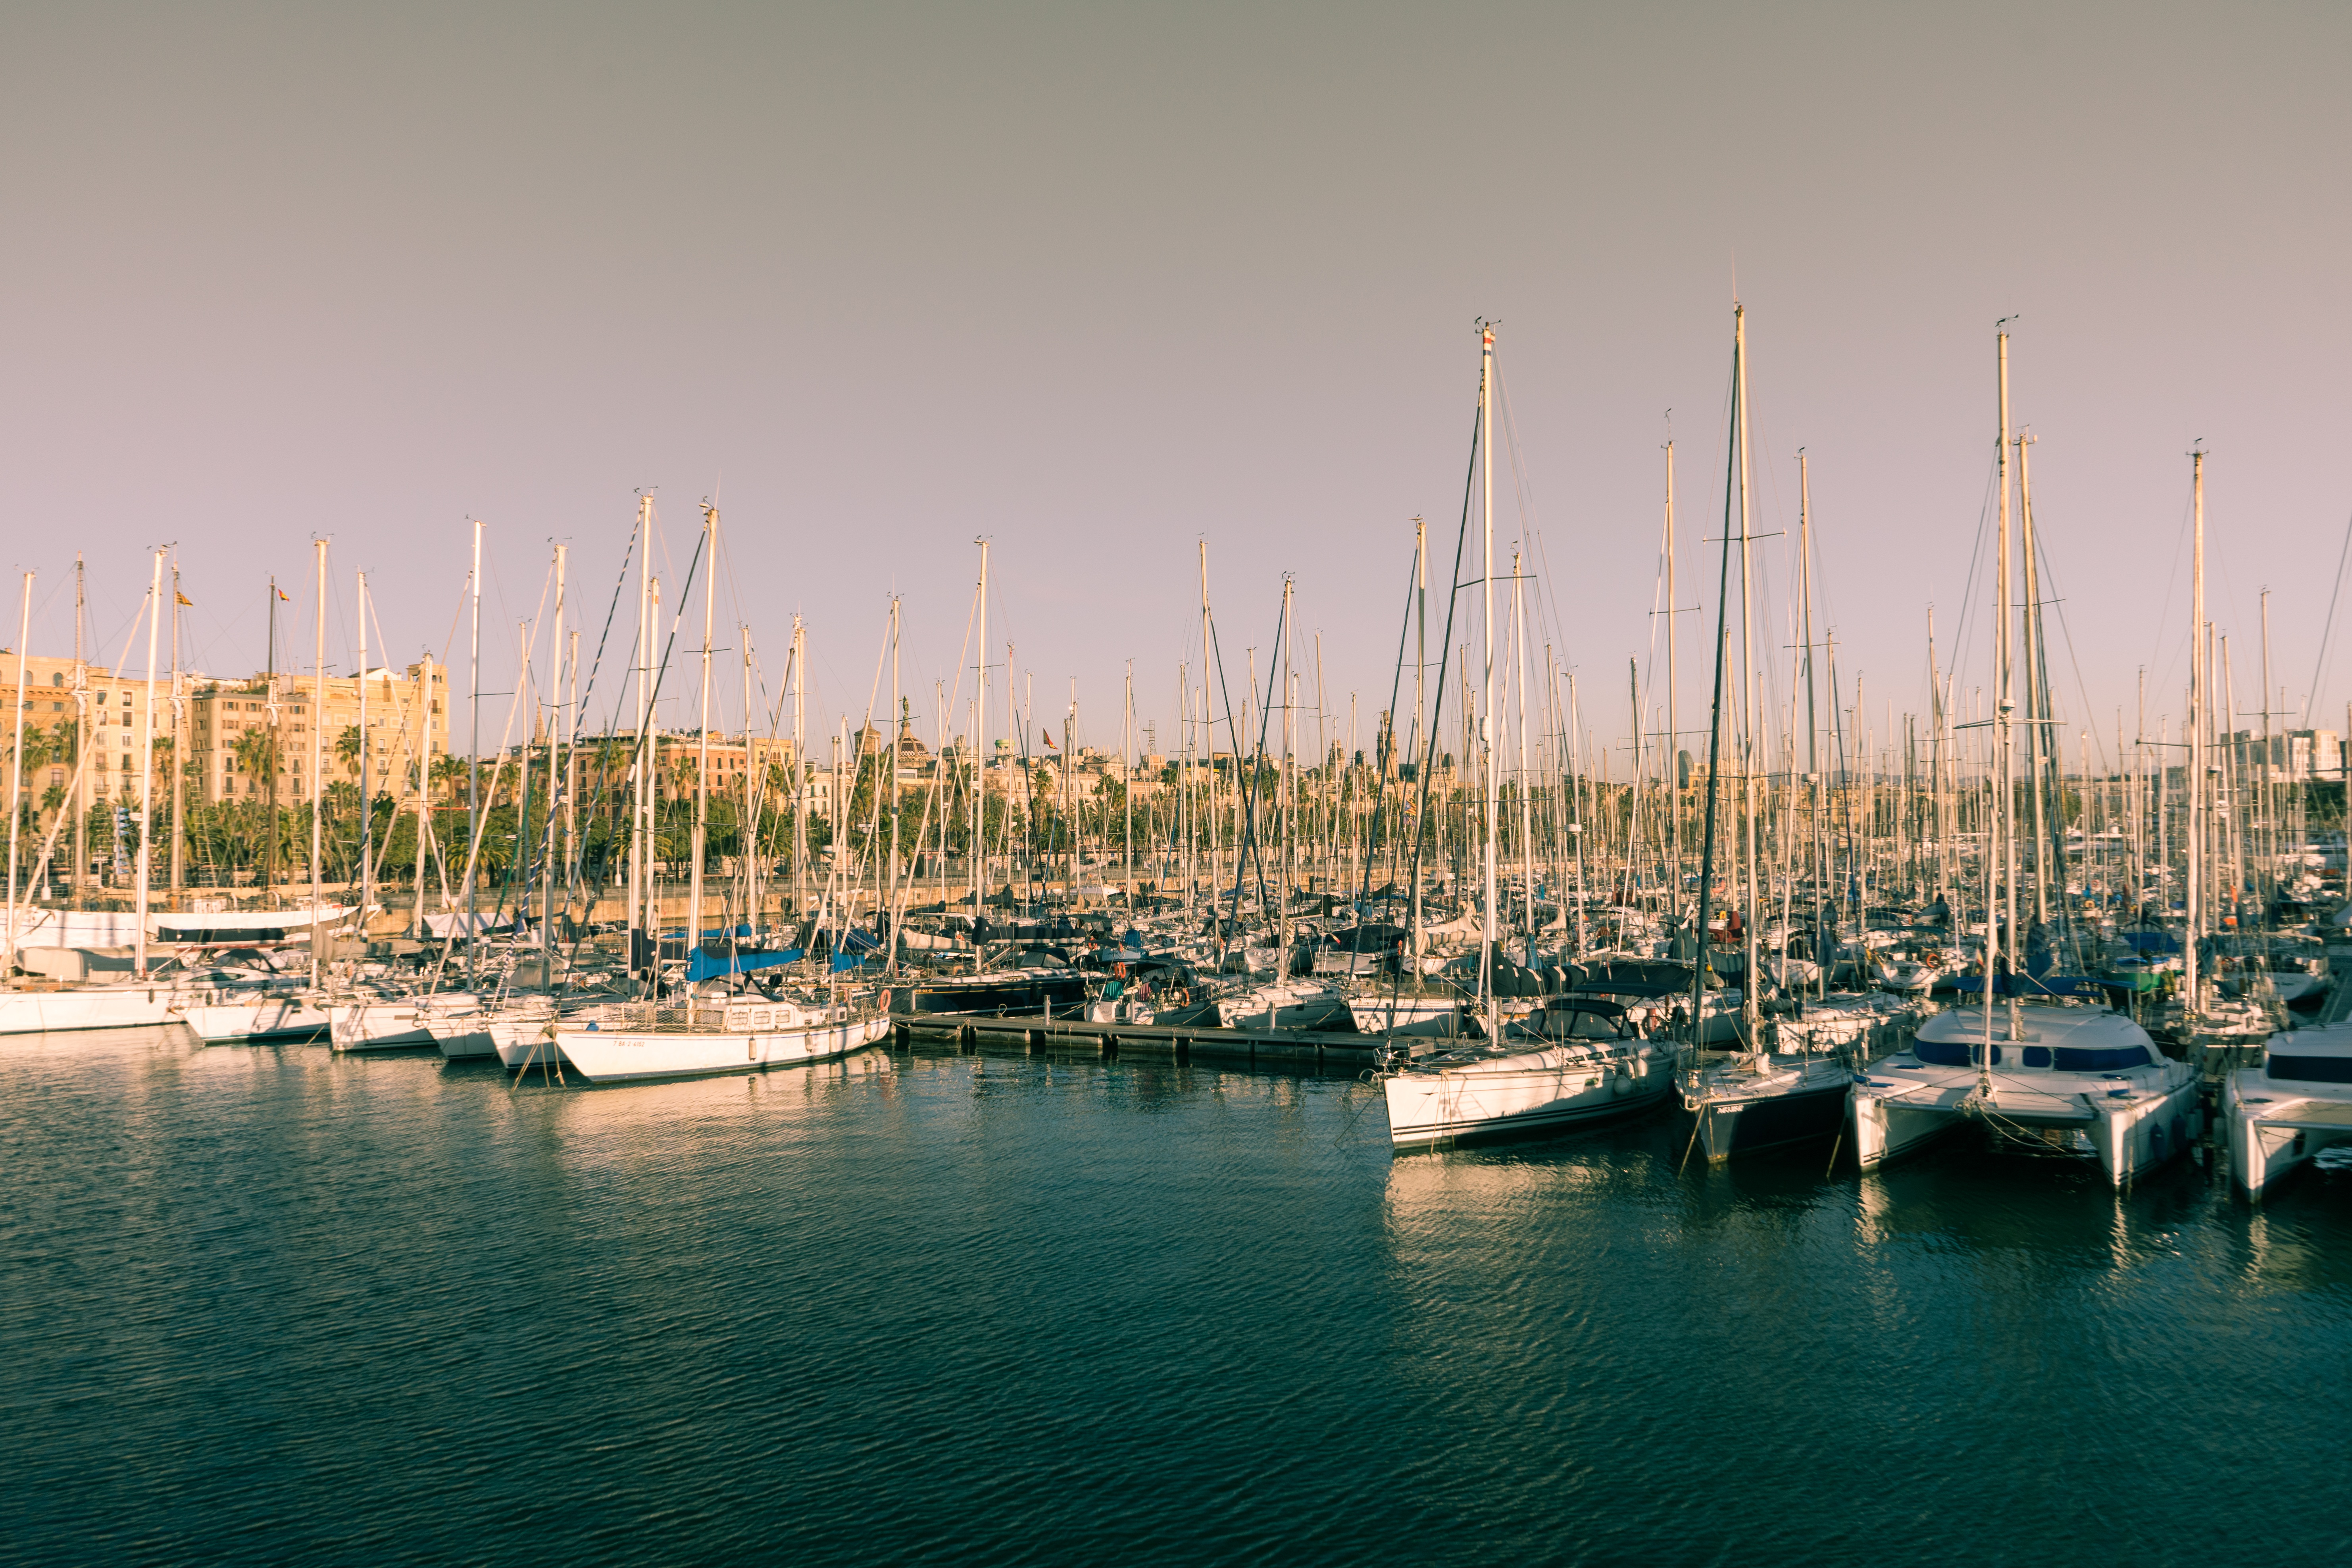
natural, water, boat, mast, watercraft, sky, sailboat, coastal and oceanic landforms, body of water, tree, dock, lake, harbor, ship, waterway, horizon, marina, calm, city, port, coast, sound, reflection, nonbuilding structure, ocean, water transportation, vehicle, channel, bay, boats and boating equipment and supplies, boating, sailing, inlet, sea, evening, vacation